University of Münster

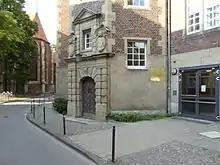
Entrance English Seminar

The central library of the university is the Universitäts- und Landesbibliothek Münster (ULB), which is also the regional library of Westphalia. As of 2011, the library owns more than 6.2 million volumes of which 2.68 million volumes are held in the ULB, while 3.53 million volumes are held by the 146 faculty and department libraries. Of those, 47,350 are electronical articles and newspapers.